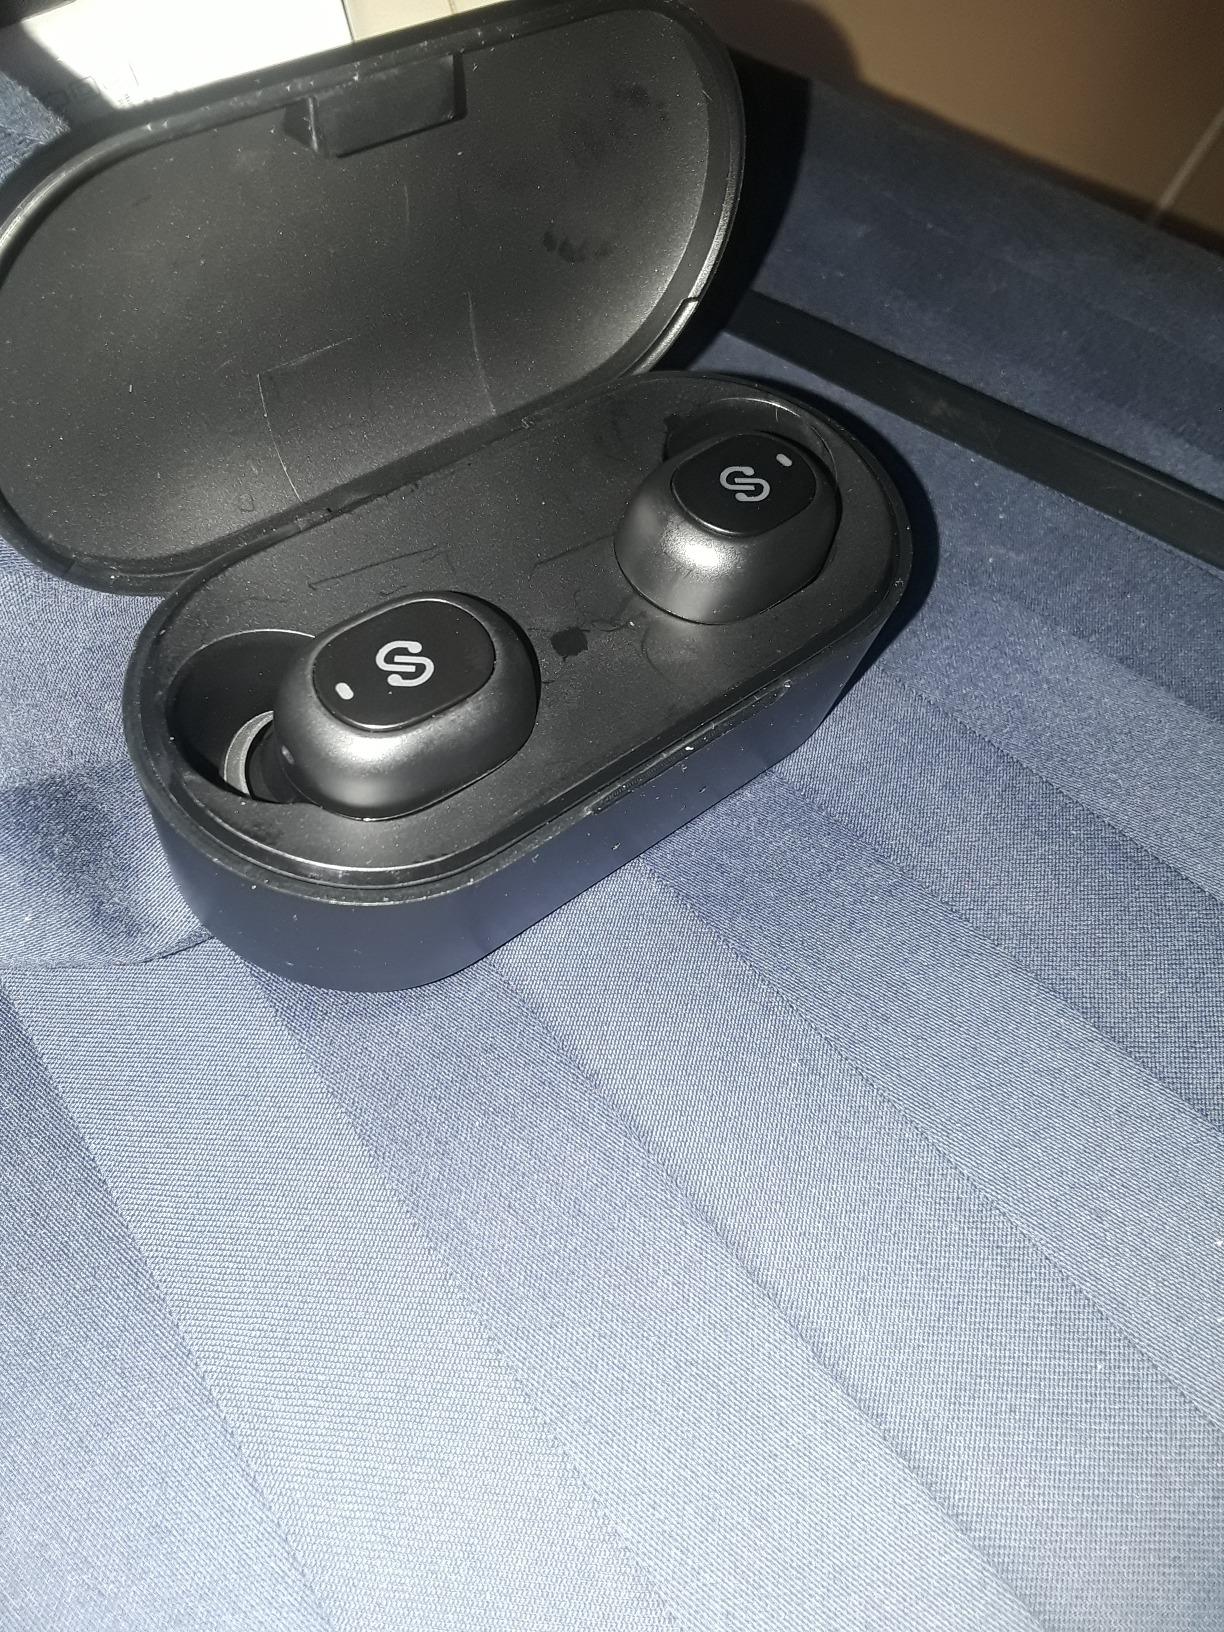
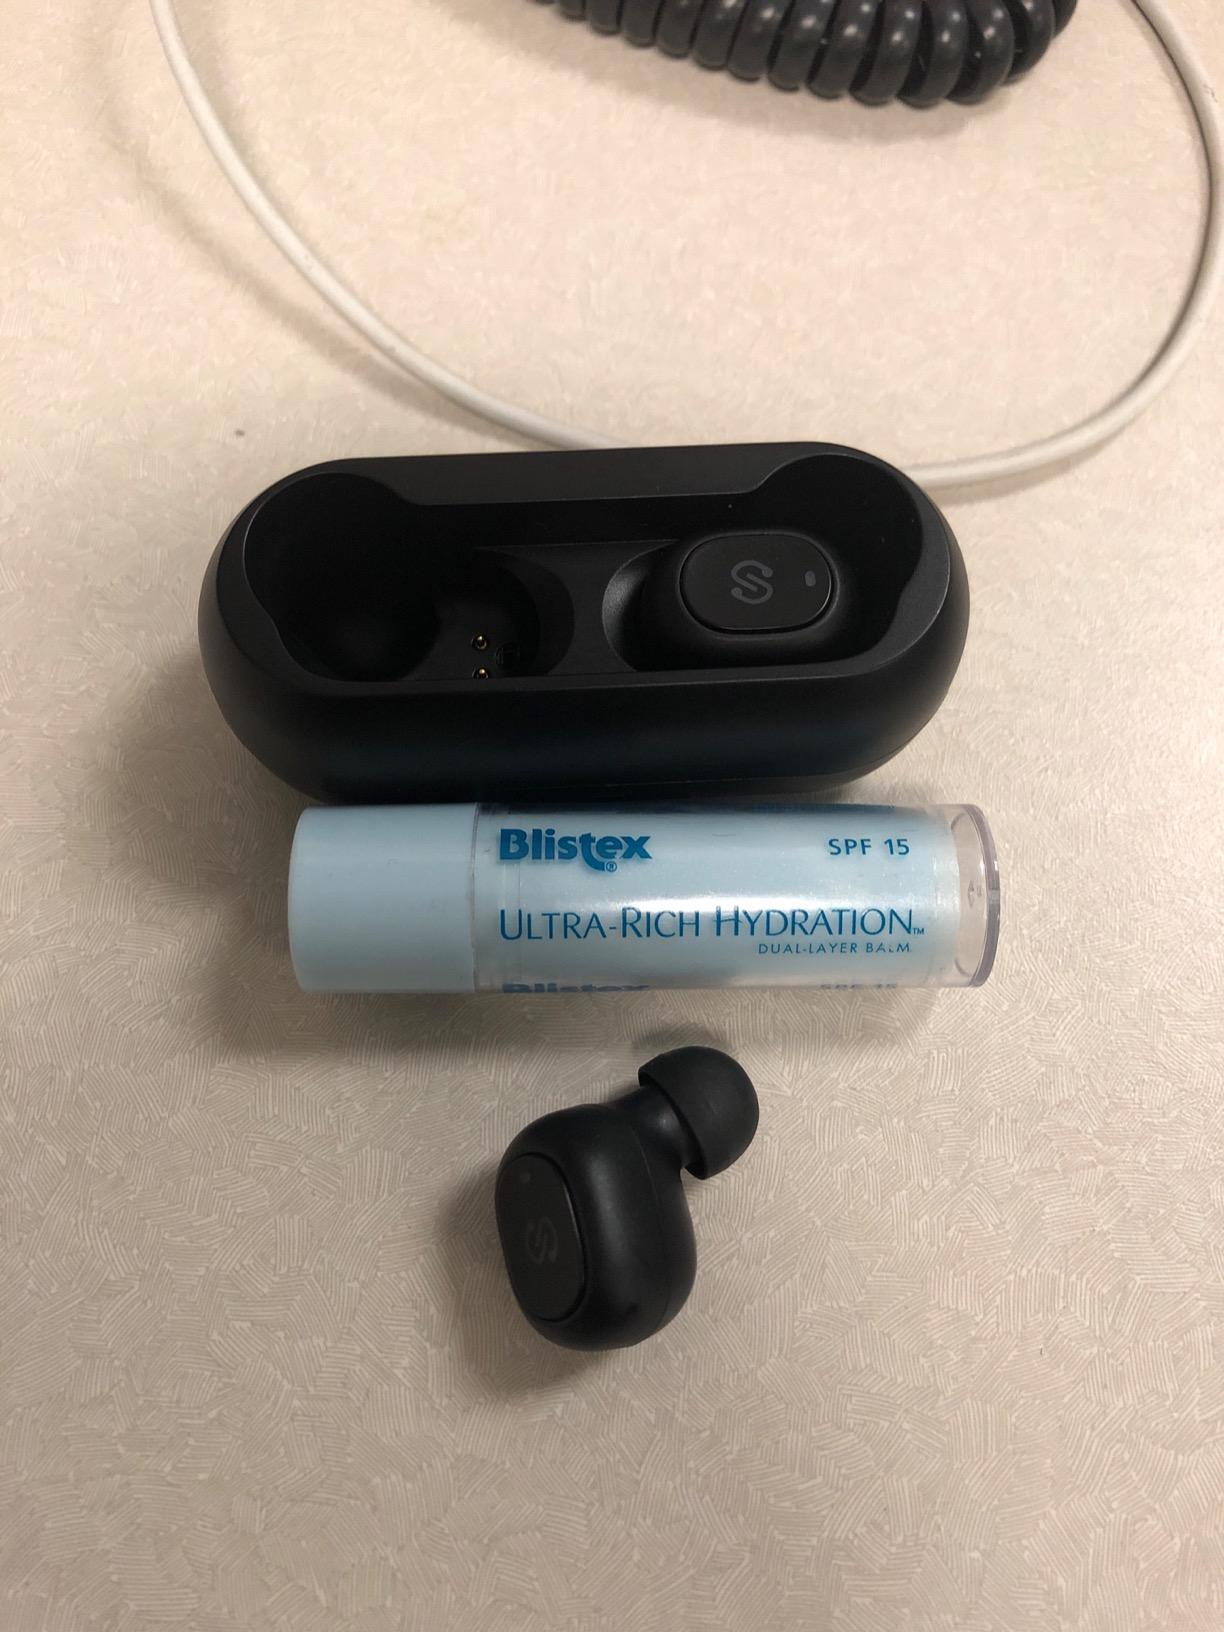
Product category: earbuds
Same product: no